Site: brandenburg
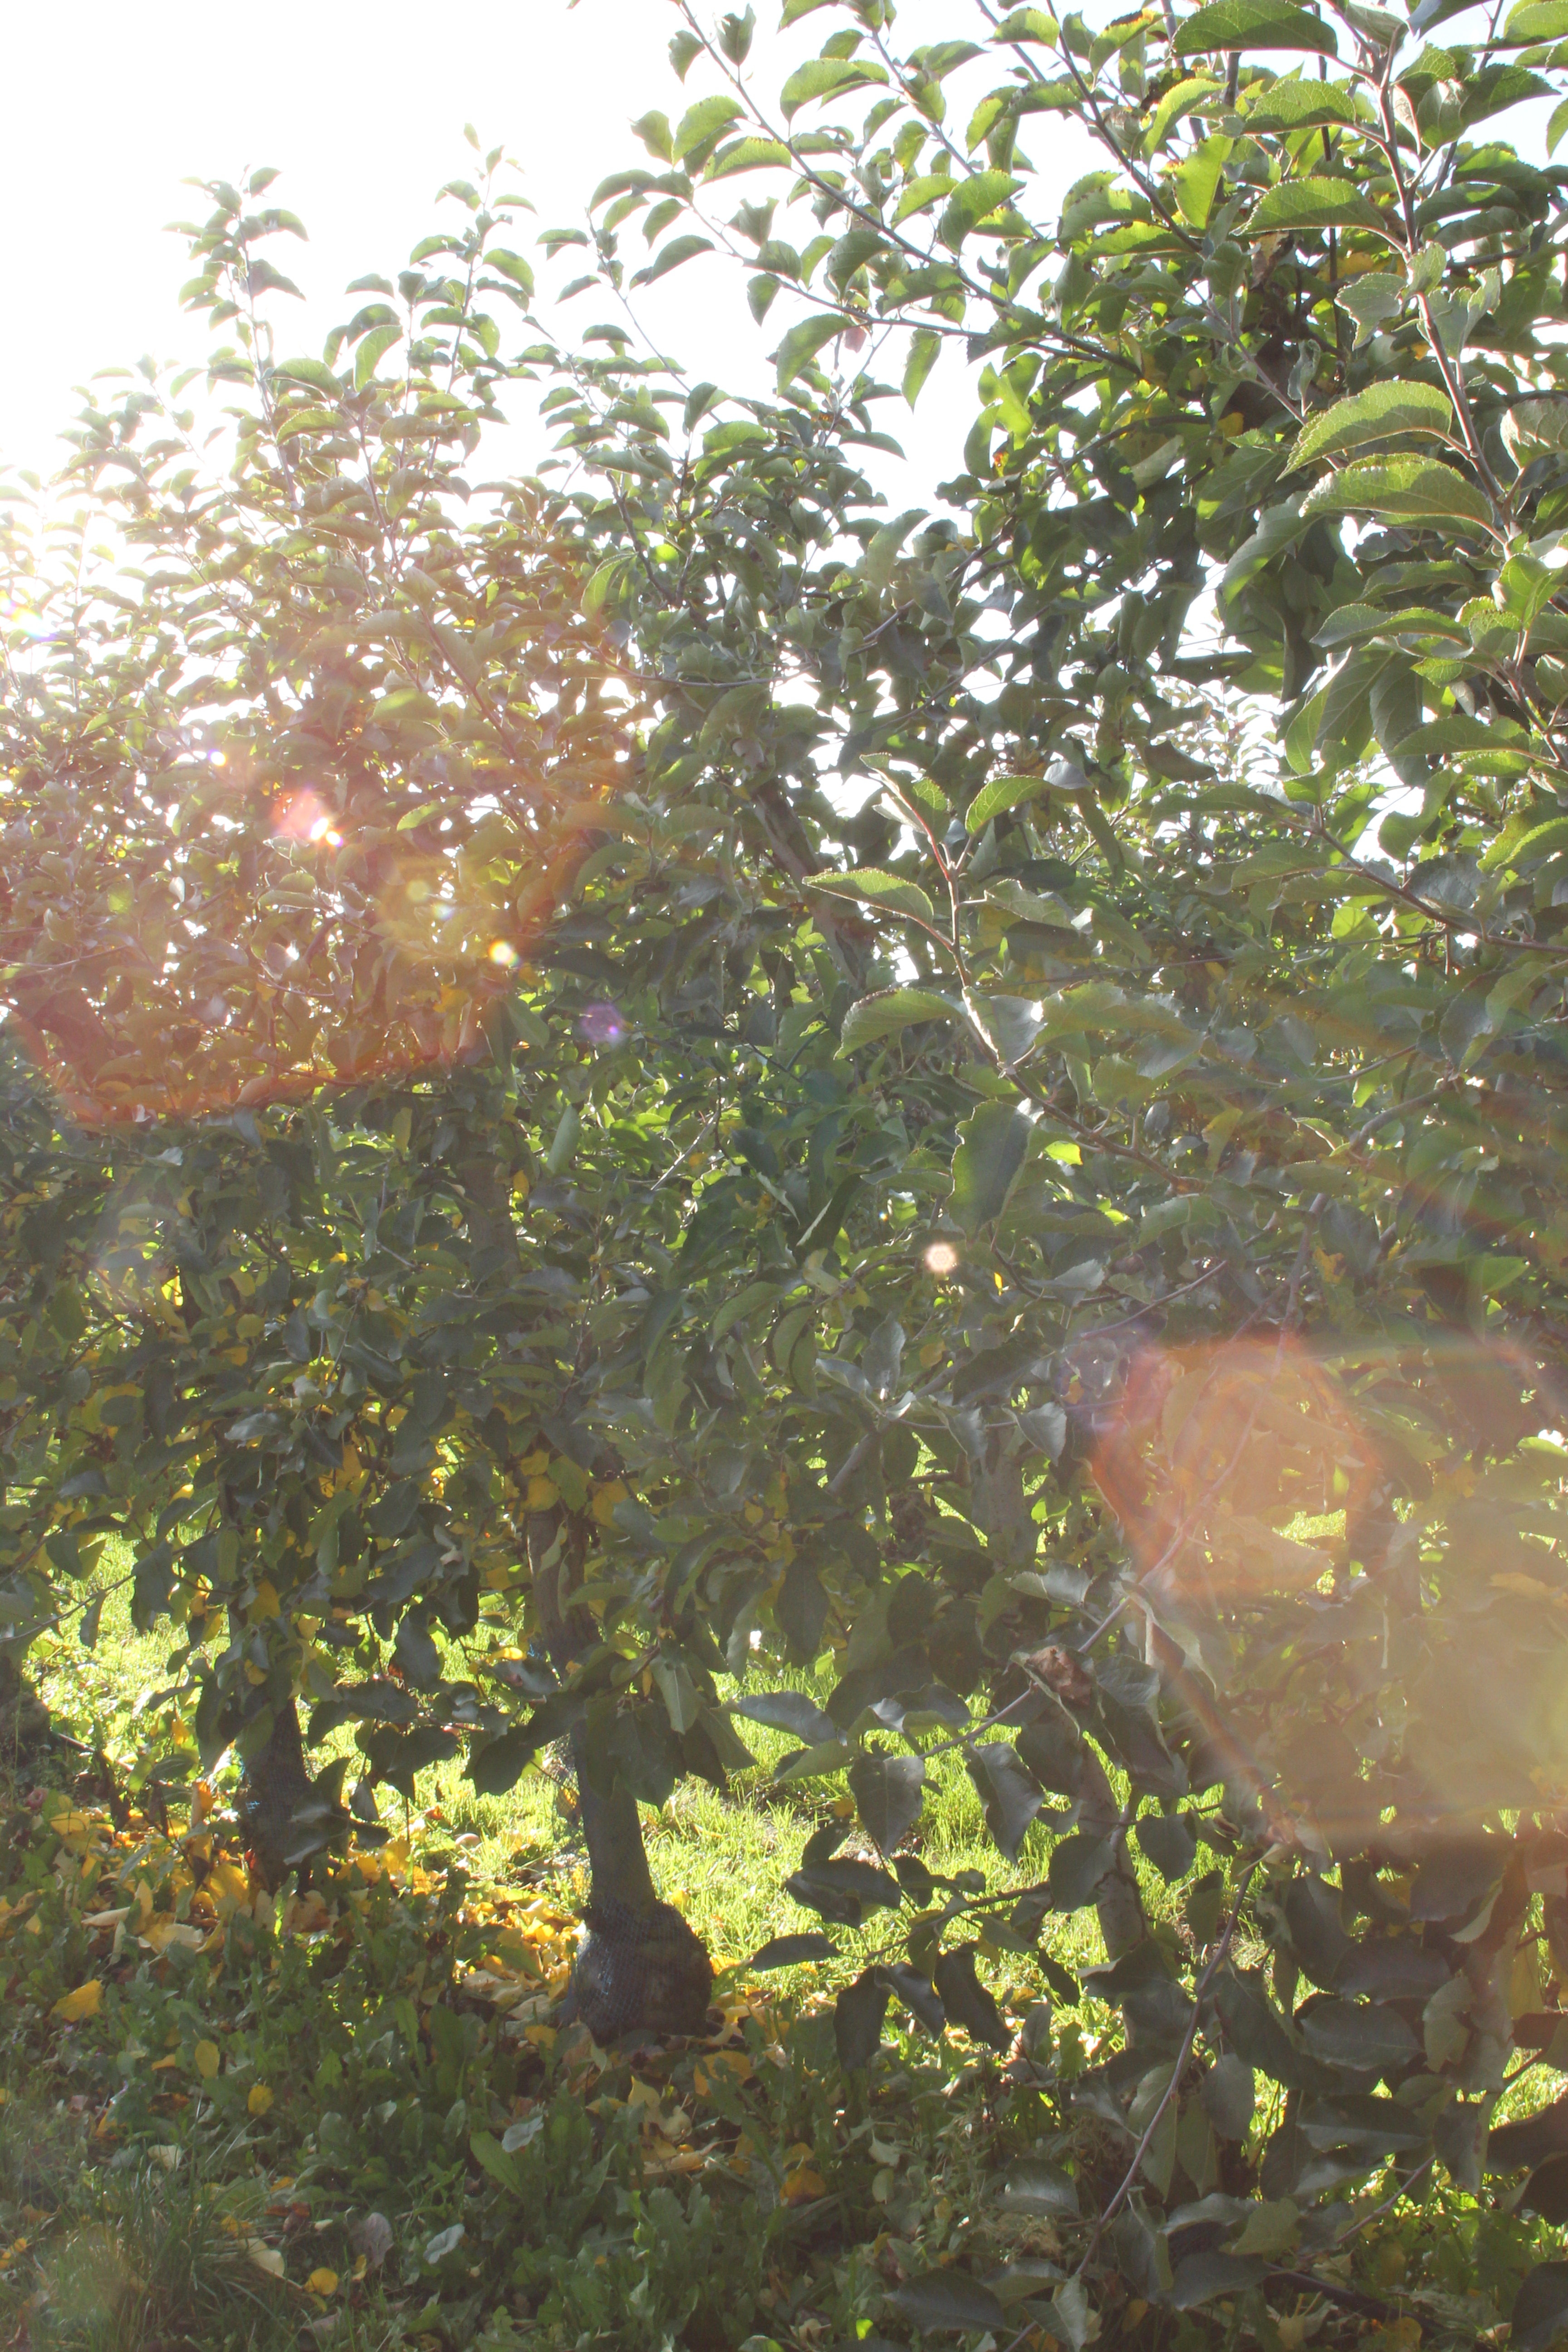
Growth stage (BBCH 91): Senescence, beginning of dormancy